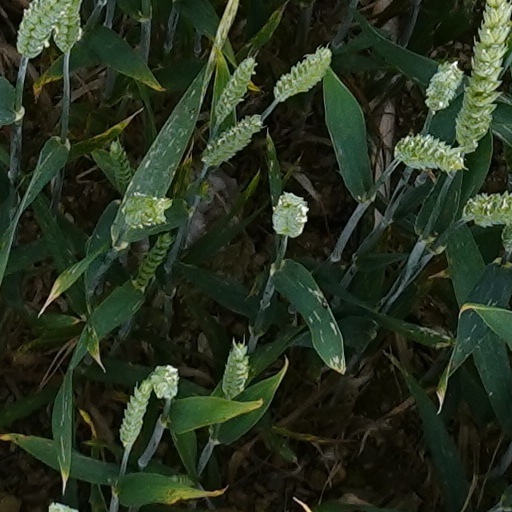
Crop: wheat